Halibrand

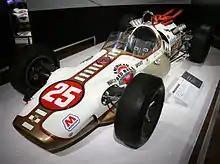
Eddie Sachs' "American Red Ball Special" Halibrand Shrike-Ford from the 1964 Indianapolis 500

Halibrand is an American maker of racing wheels and quick-change rearend housings.